Rhamphorhynchus

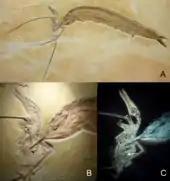
Fossil specimen WDC CSG 255, including a "Rhamphorhynchus" with a "Leptolepides" fish trapped in the pharynx and caught in the jaws of an "Aspidorhynchus"

Having determined that "Rhamphorhynchus" specimens fit into discrete year-classes, Bennett was able to estimate the growth rate during one year by comparing the size of one-year-old specimens with two-year-old specimens. He found that the average growth rate during the first year of life for "Rhamphorhynchus" was 130% to 173%, slightly faster than the growth rate in alligators. Growth likely slowed considerably after sexual maturity, so it would have taken more than three years to attain maximum adult size.